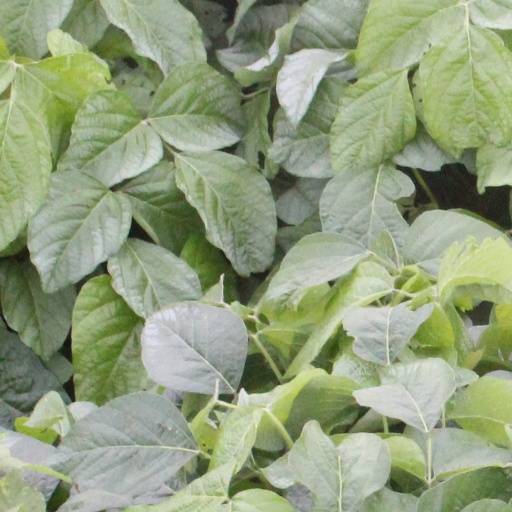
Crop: soybean